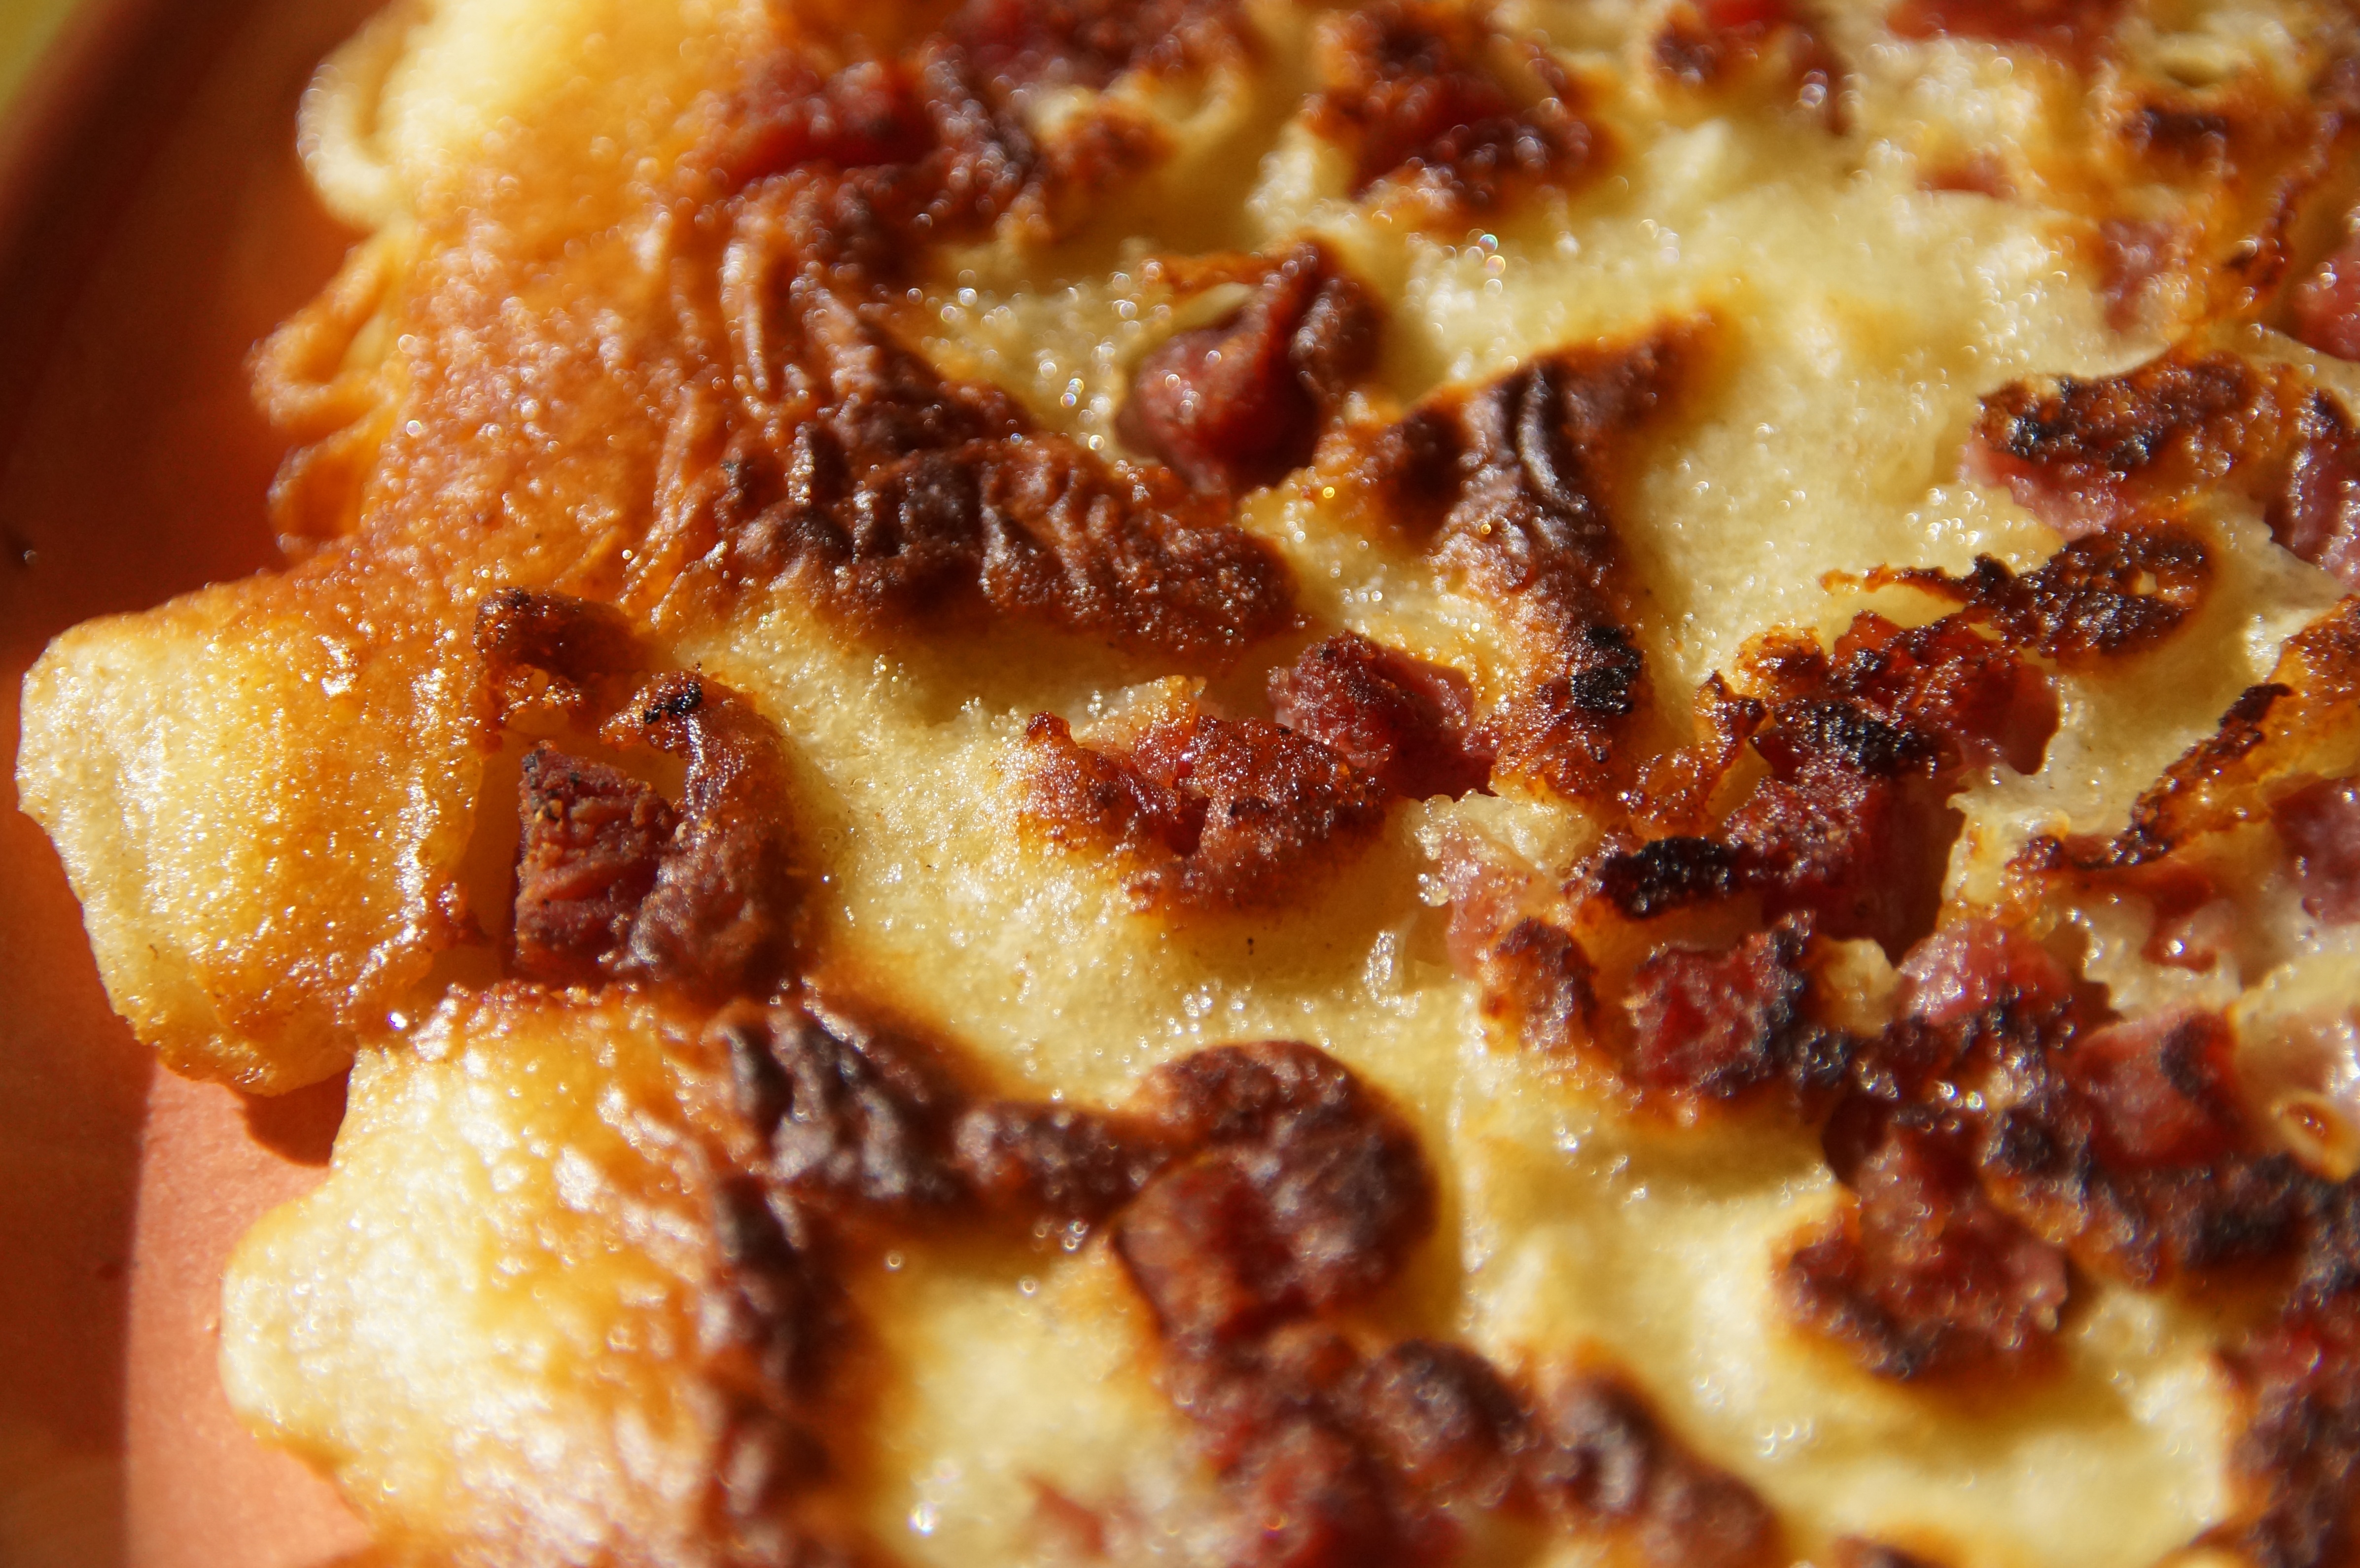
apple, water, dish, food, produce, breakfast, healthy, dessert, eat, meat, cuisine, delicious, dough, egg, cook, baked, hearty, nutrition, enjoy, crispy, benefit from, ham, flour, hunger, nibble, partial view, occupied, ham pancakes, kross, roasted aromas